Black Blood Brothers

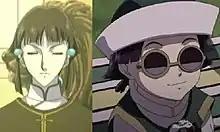
Left: Sei during the Kowloon Shock; Right: The current Sei.

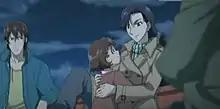
From L to R: Johan Tsang, Chan, and Kelly Wong

"Black Blood Brothers" has a total of 12 episodes, with the first episode airing on September 8, 2006, and the last on November 24, 2006. The series made its North American television debut when it aired on FUNimation Channel starting May 2, 2009, and it began airing on Chiller's "Anime Wednesdays" block on July 15, 2015. Chiller abruptly ended its "Anime Wednesday" block. Two pieces of theme music are used for the episodes: one opening theme and one ending theme. The opening theme used is by Naozumi Takahashi while the ending theme is by Loveholic.